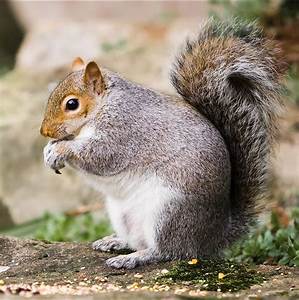
Label: scoiattolo